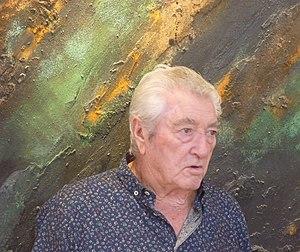
Gilbert Ganteaume, exposition ""Le massif du Sec"", 10.2019"
Gilbert Ganteaume est un peintre et sculpteur français né le 12 octobre 1932 à La Ciotat. Son œuvre se développe dans une intention représentative en utilisant les moyens de l'abstraction et du matiérisme.